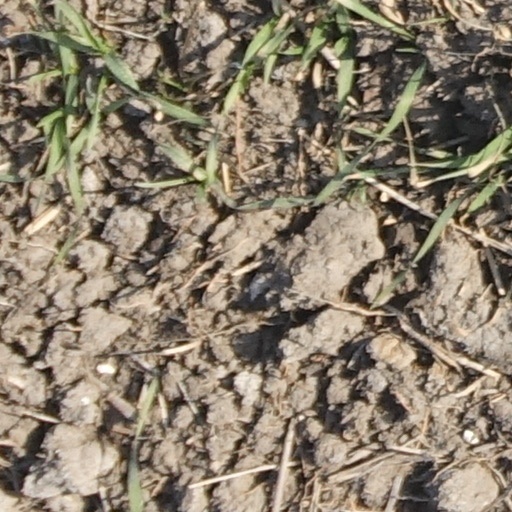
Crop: wheat